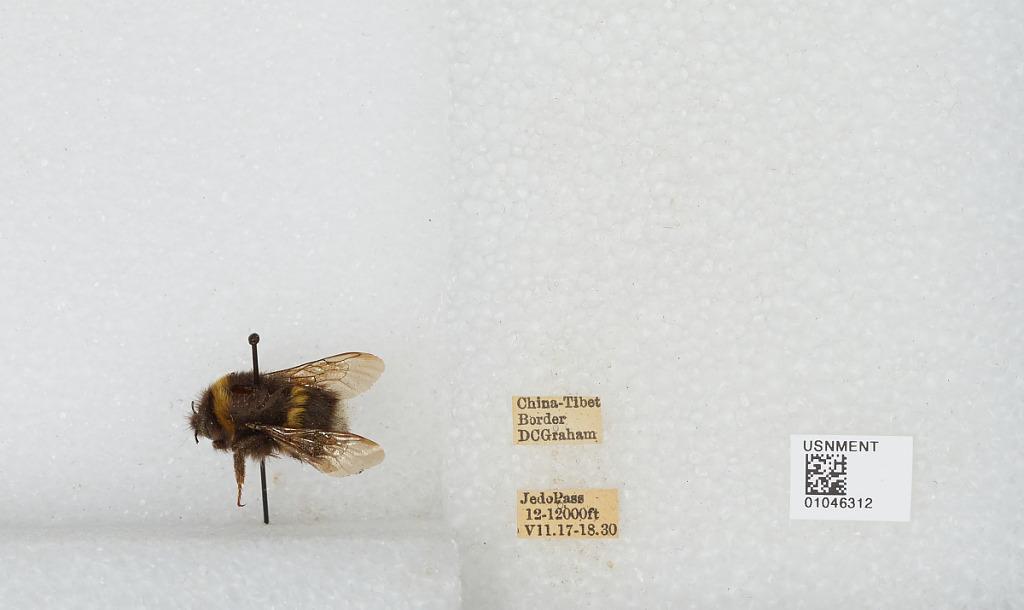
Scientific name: Bombus sp.
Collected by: D. Graham
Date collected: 1930-7-17
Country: China
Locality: China-Tibet Border, Jedo Pass